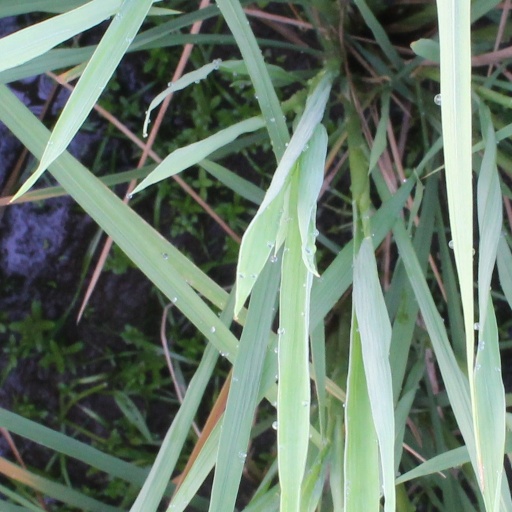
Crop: rice